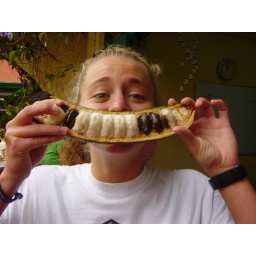
wierdest fruit ever. you eat the seeds, its like sucking on a cotton ball soaked in sugar water